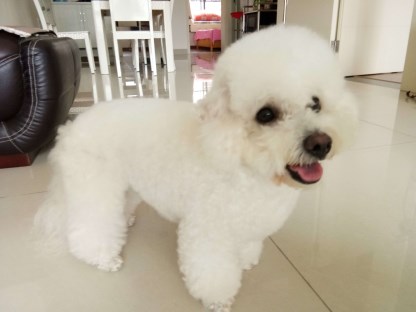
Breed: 3083-n000117-Bichon_Frise